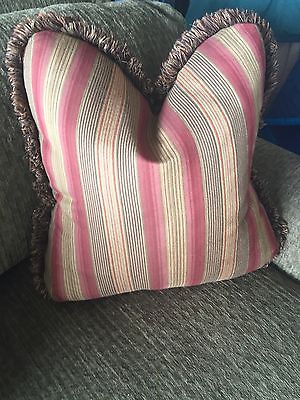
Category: sofa